Reuters 3000 Xtra

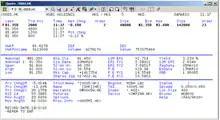
Quote screen showing details for the stock HSBC on Hong Kong exchange

The 3000 Xtra system was first released in 1999, but in many ways was a continuation of previous Reuters products that included Equities 2000 (released in 1987), Dealing 2000-2 (released in 1992), 3000 Series (released in 1996) and "Advanced Reuters Terminal" (released in 1986). It inherited a lot of design features such as much of the user interface from those earlier systems that were developed in the late 1980s and early 1990s.